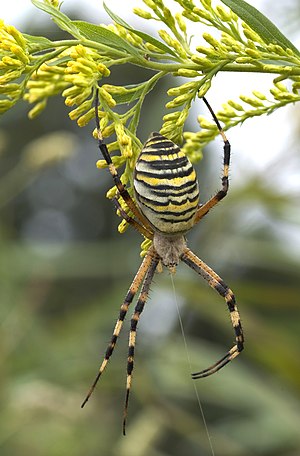
Hvepseedderkop
Hvepseedderkoppen er en edderkop af familien Hjulspindere.